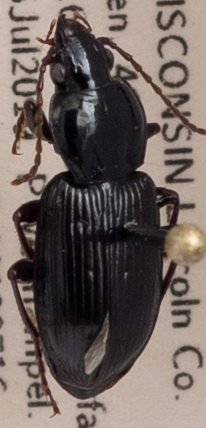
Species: Pterostichus mutus
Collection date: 2019-07-16
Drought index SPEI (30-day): -0.594
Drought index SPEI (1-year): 2.09
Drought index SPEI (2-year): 0.992